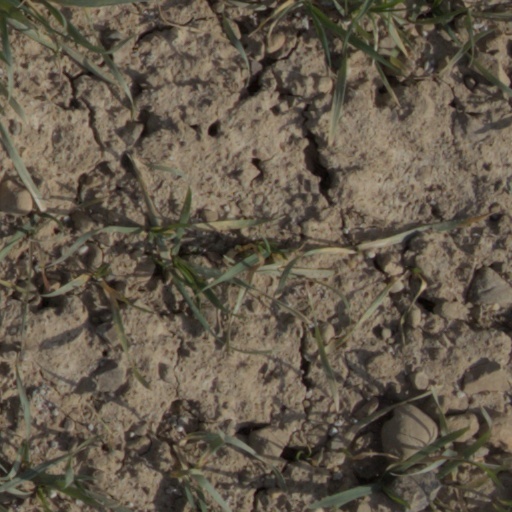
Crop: wheat